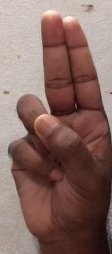
ASL sign: U